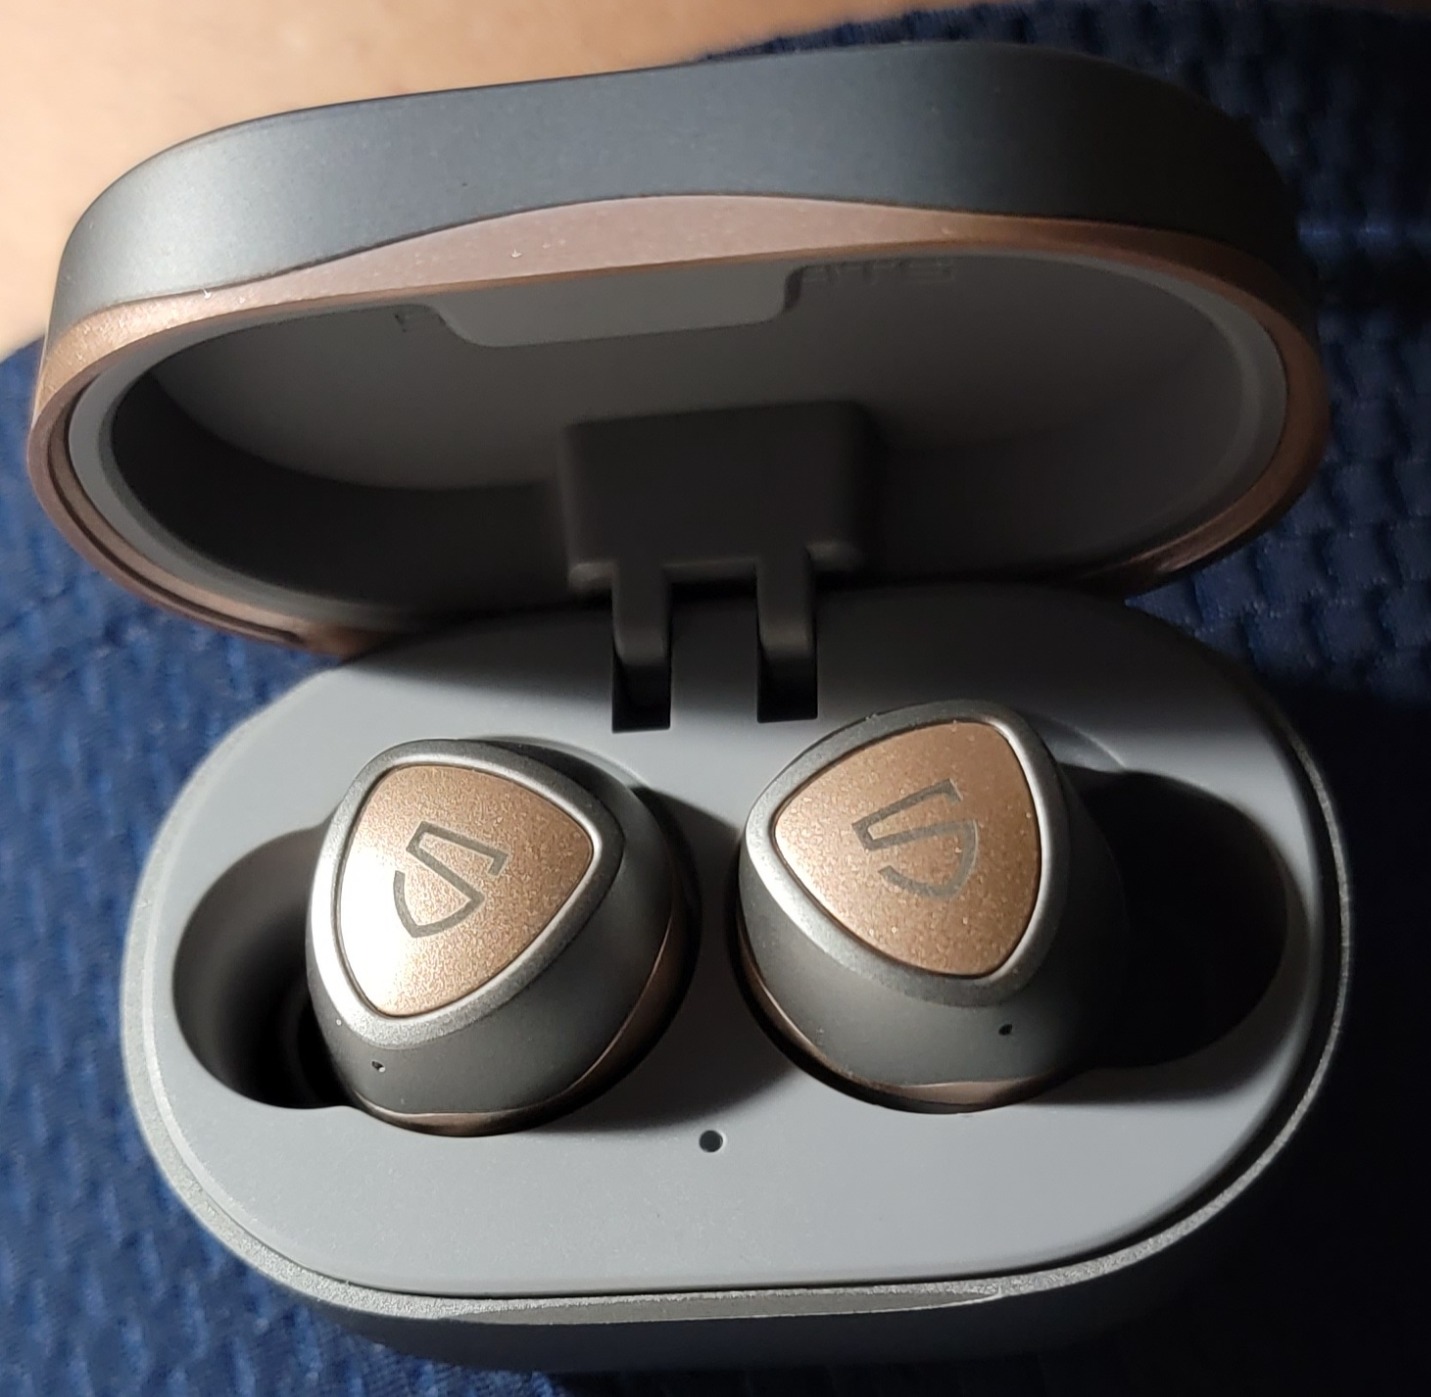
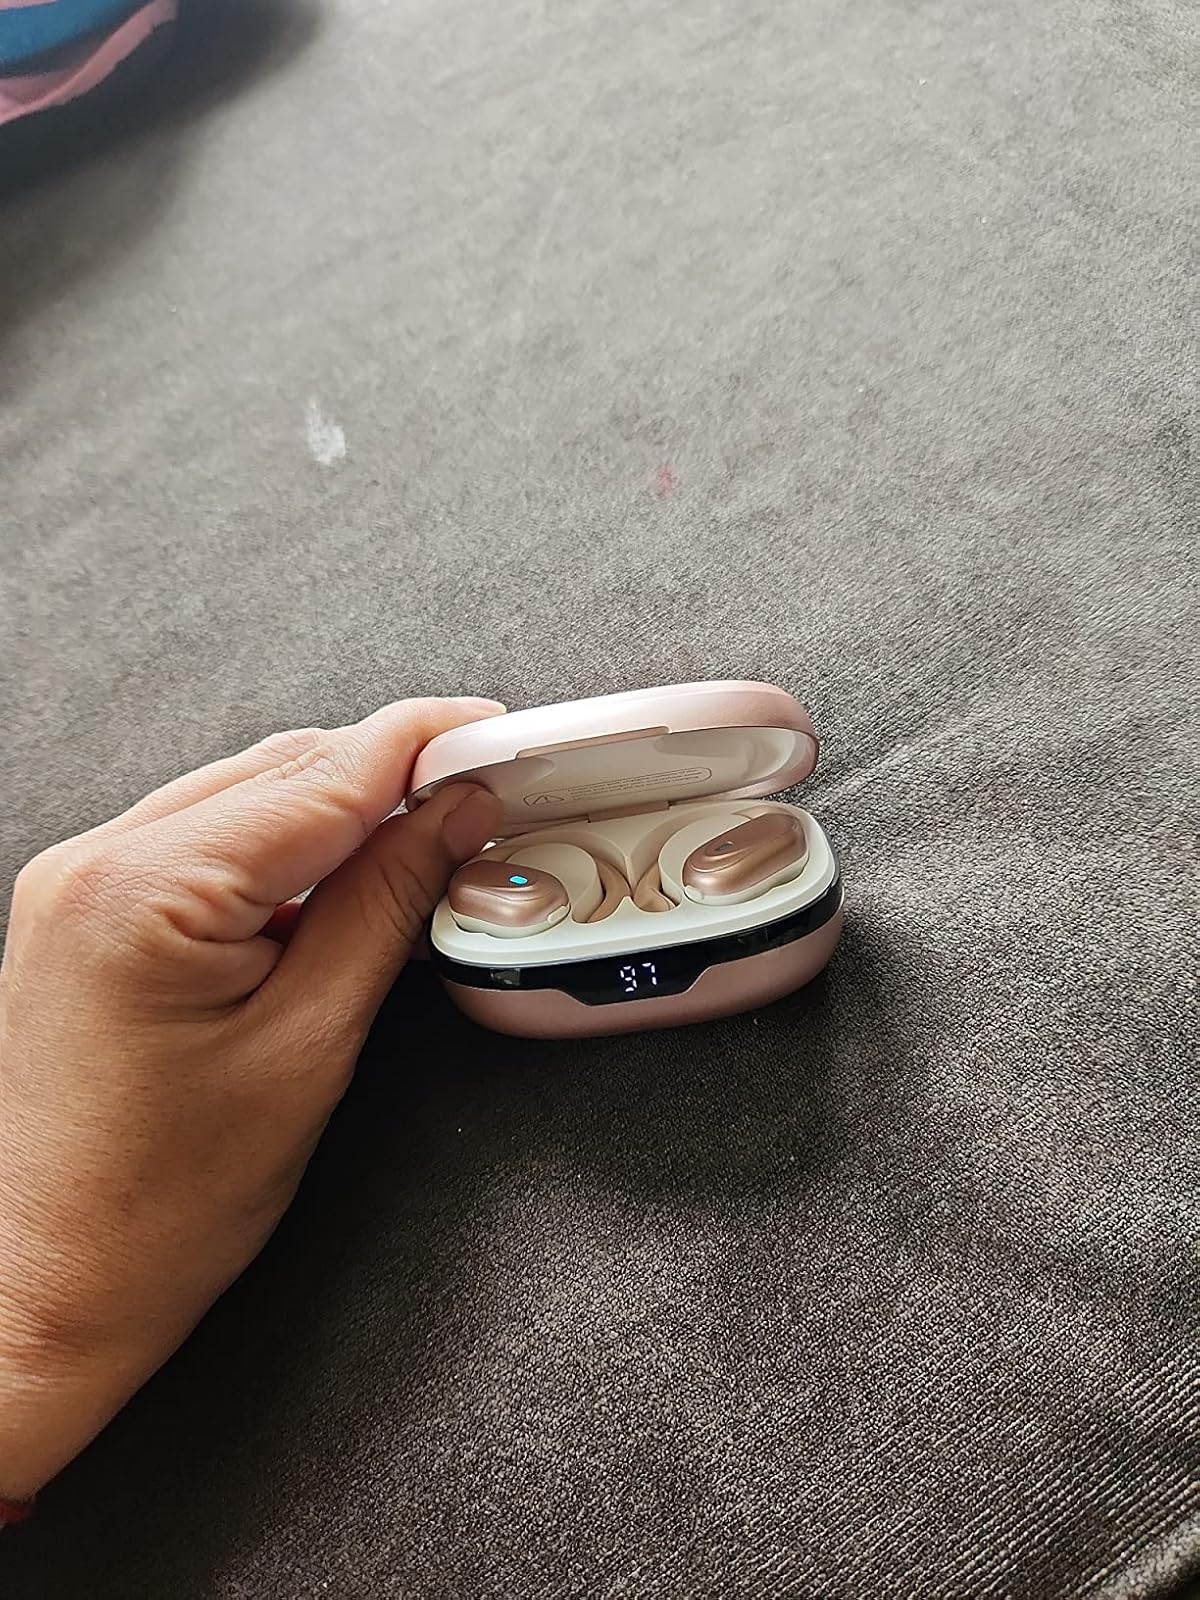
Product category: earbuds
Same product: no